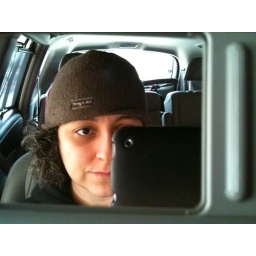
34/365: mirror in the car